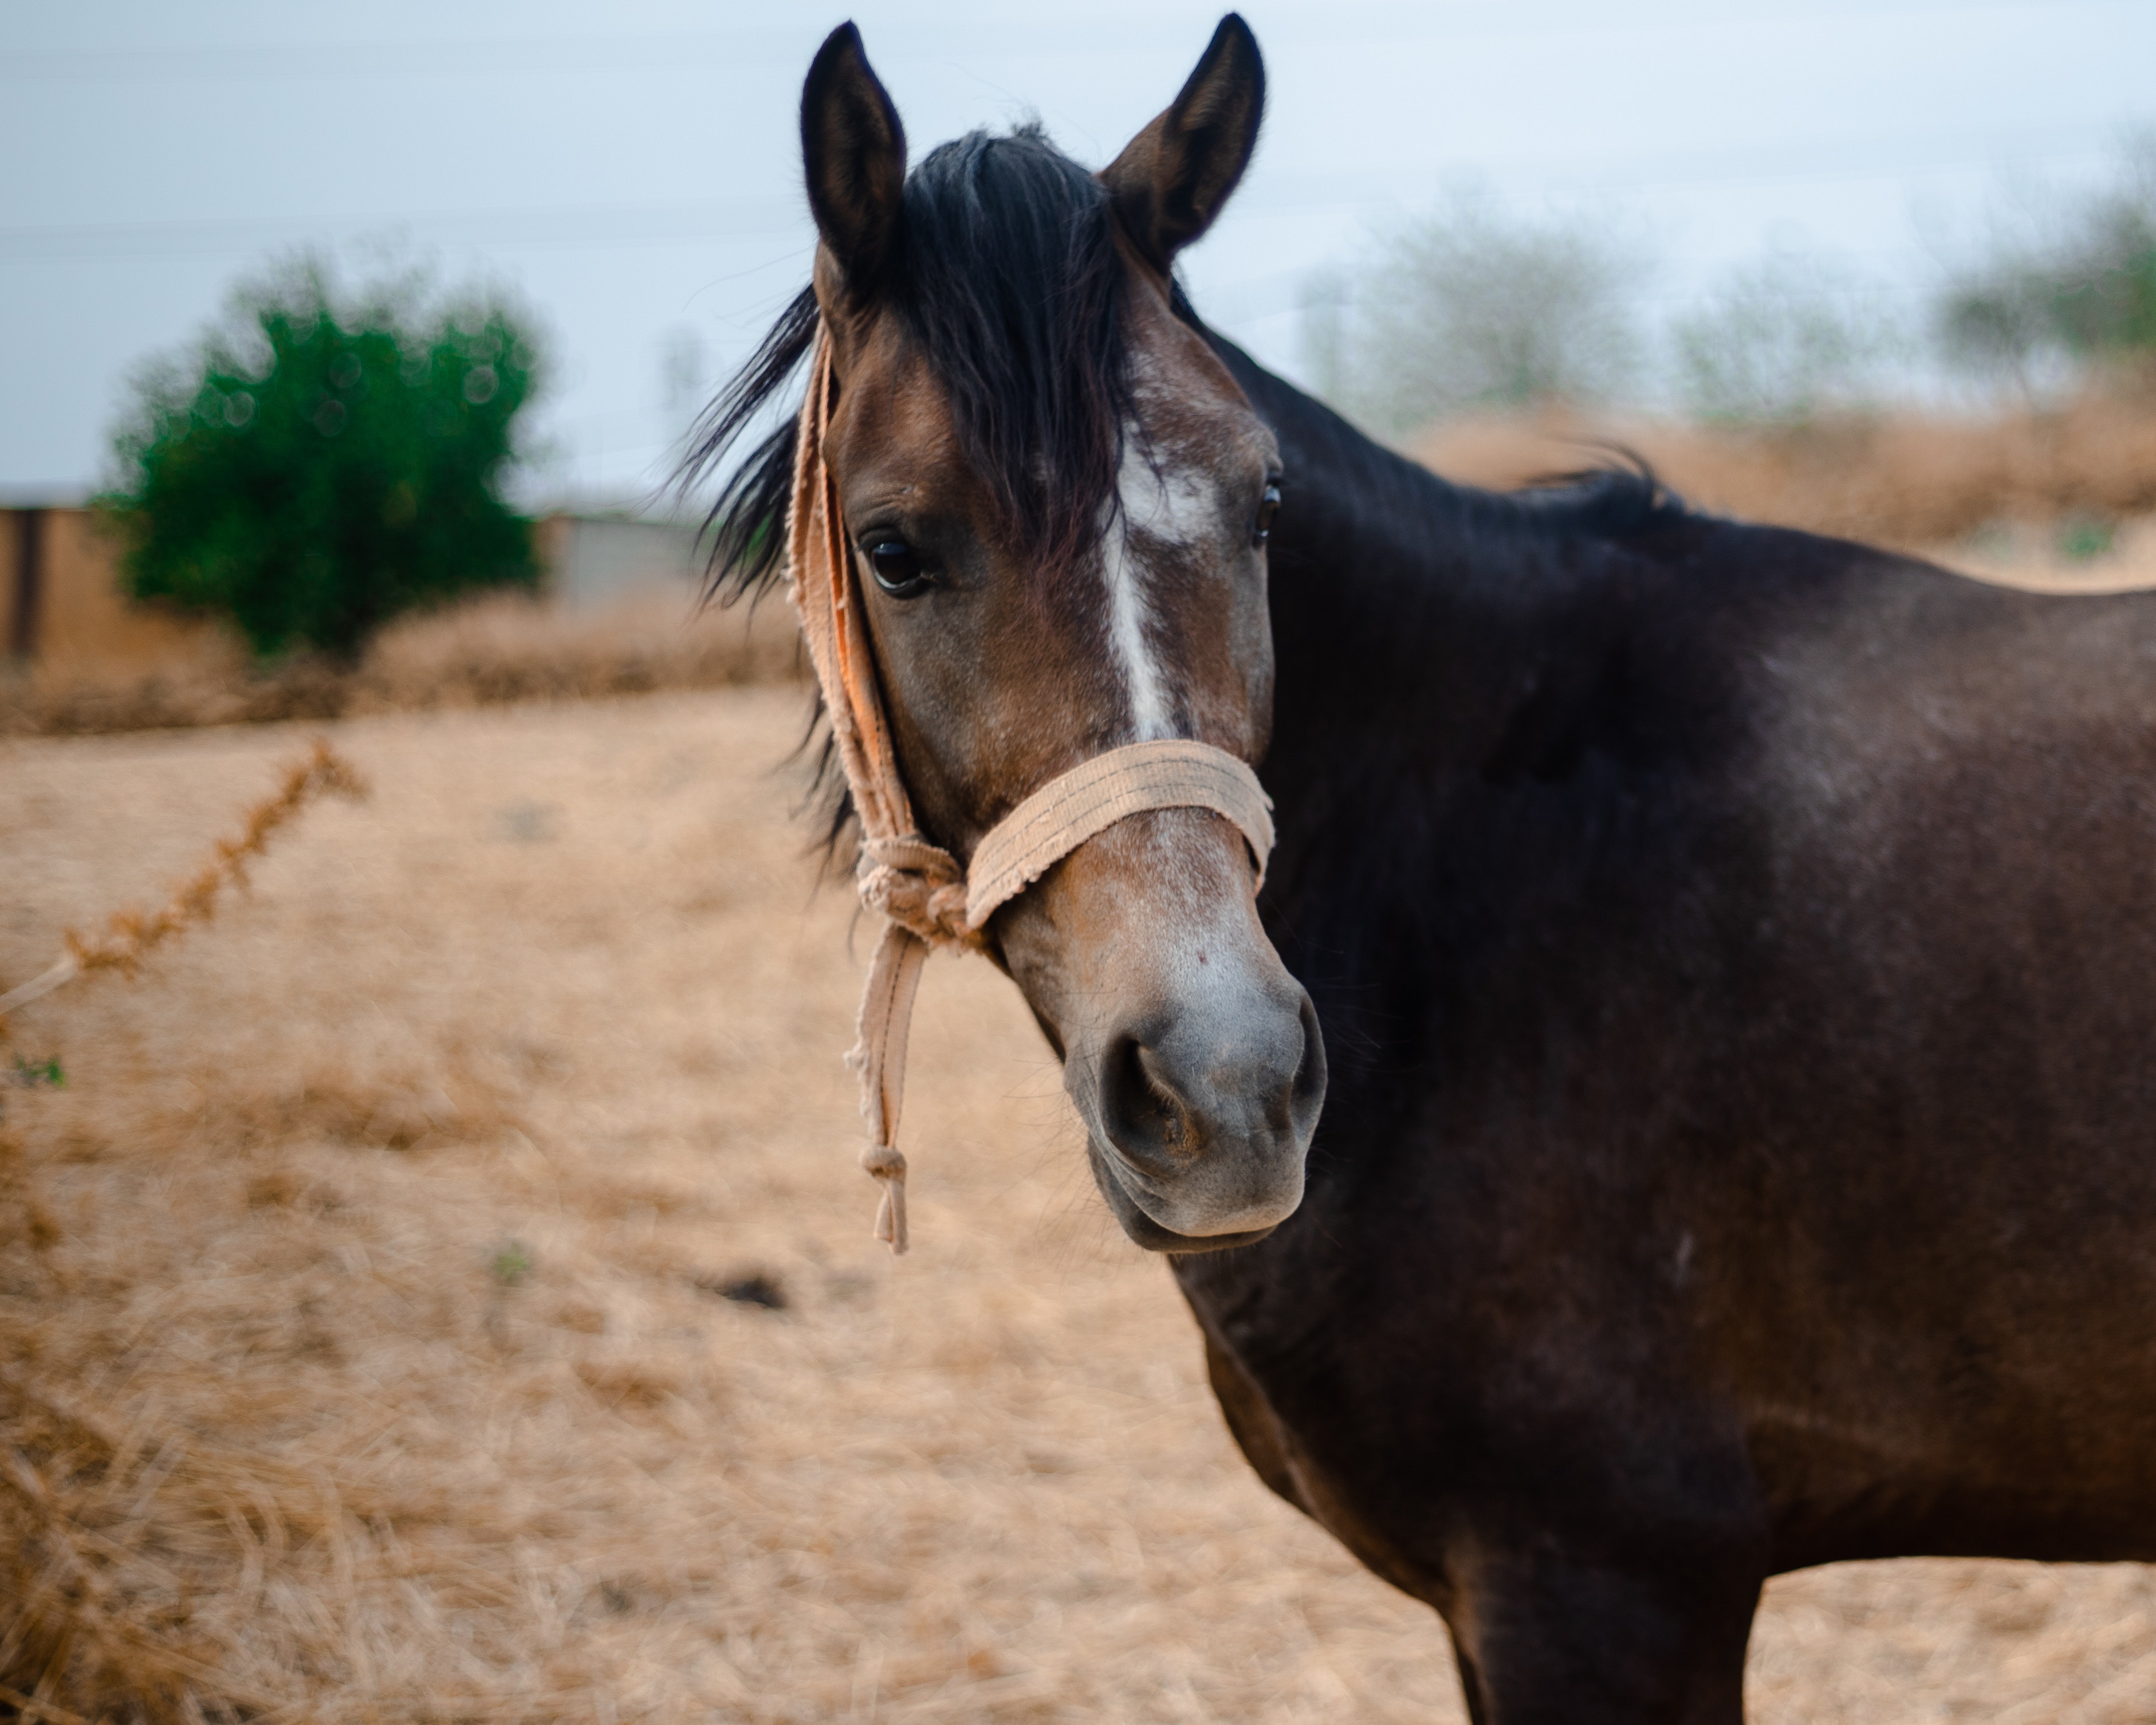
natural, hair, horse, head, sky, eye, vertebrate, working animal, halter, human body, liver, horse tack, bridle, mammal, horse supplies, mane, terrestrial animal, sorrel, rein, pack animal, snout, livestock, grass, grassland, landscape, mare, ranch, stallion, pasture, event, soil, plant, wildlife, mustang horse, animal sports, farm, steppe, tree